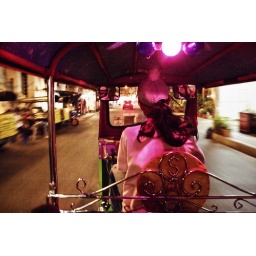
Bombing through the street of Bangkok in a converted chicken cage. Bangkok, Thailand. (IMG_9447)